Lotoria grandimaculata

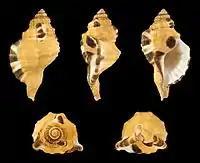

The shell is ovately turreted, thick, contracted at the lower part, with three varices. The spire is rather obtuse. The whorls are angulated at the upper part, transversely faintly striated and ridged. The upper ridges are tubercularly knobbed. The shell is light brownish yellow. The varices and the upper part of the columella are ornamented with large spots of very dark brown. The columella is smooth or obsoletely plaited. The outer lip is dentated within, teeth very dark brown. The interior of the aperture is white. The siphonal canal is rather short, a little turned upwards.